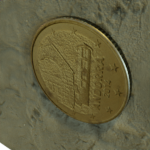
Coin value: 50cents
Country: ad
Edition: standard